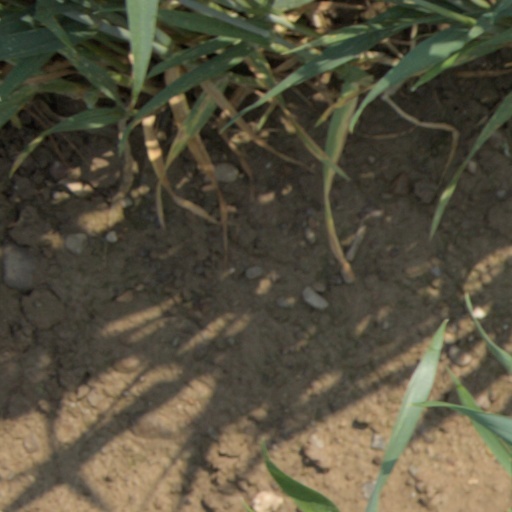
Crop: wheat